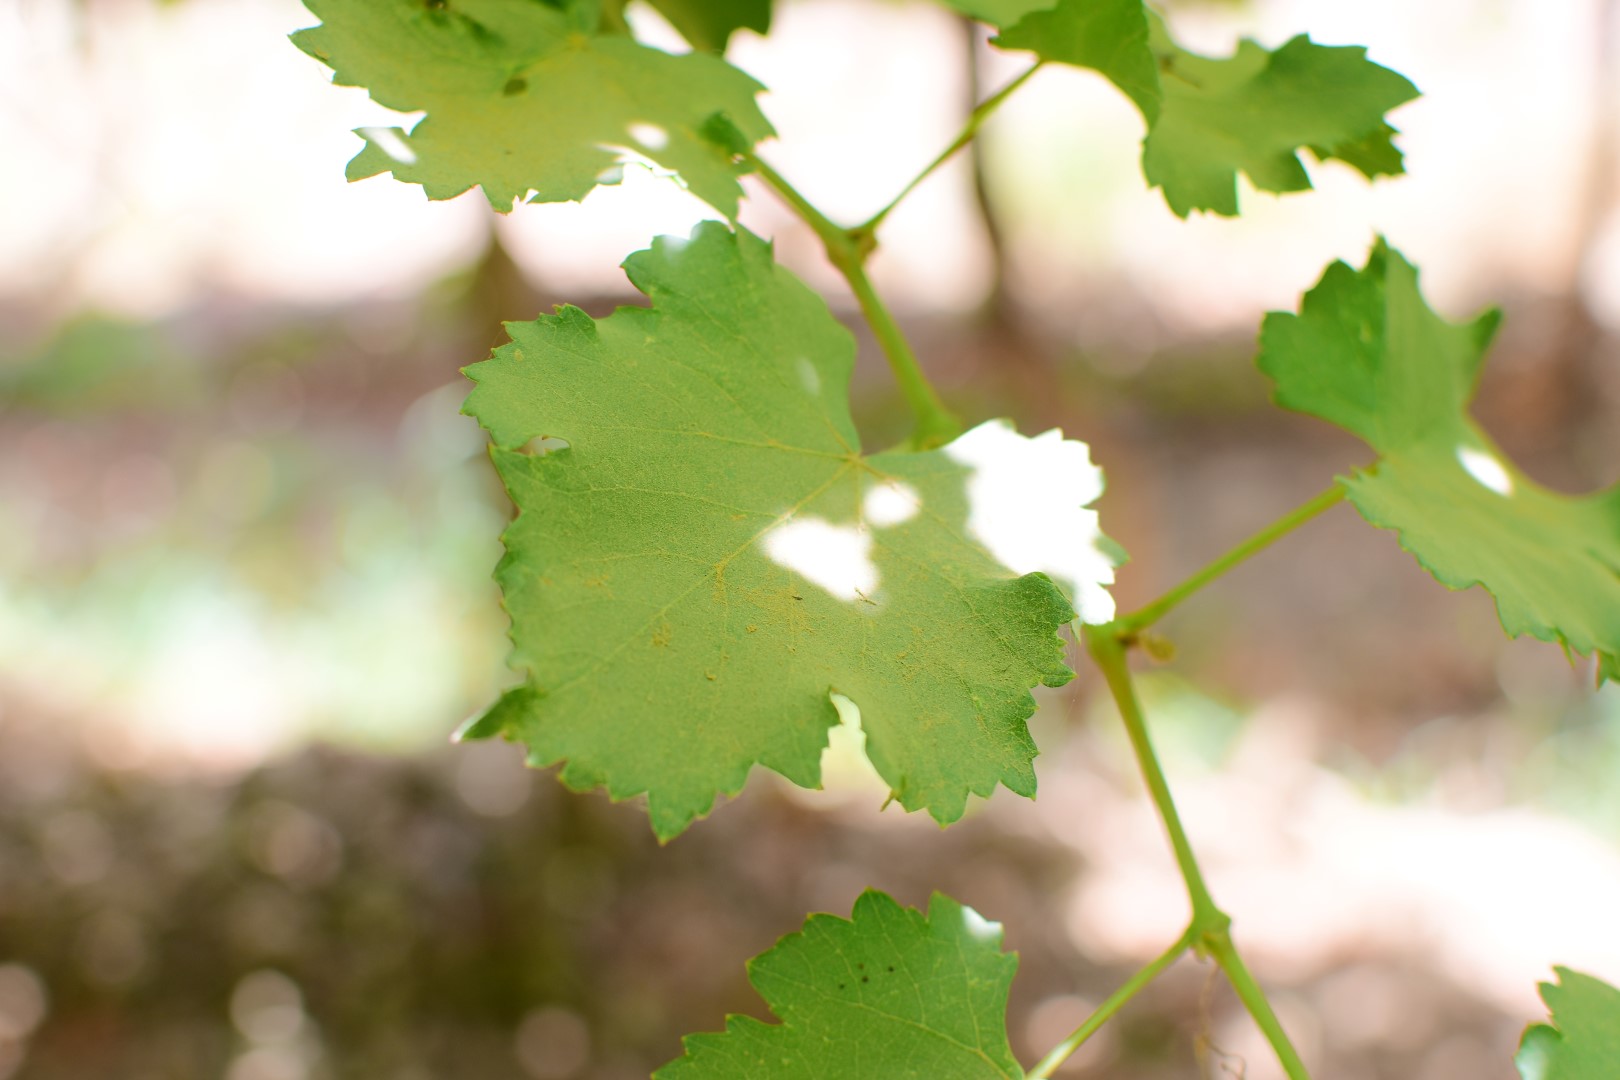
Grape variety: Kamali